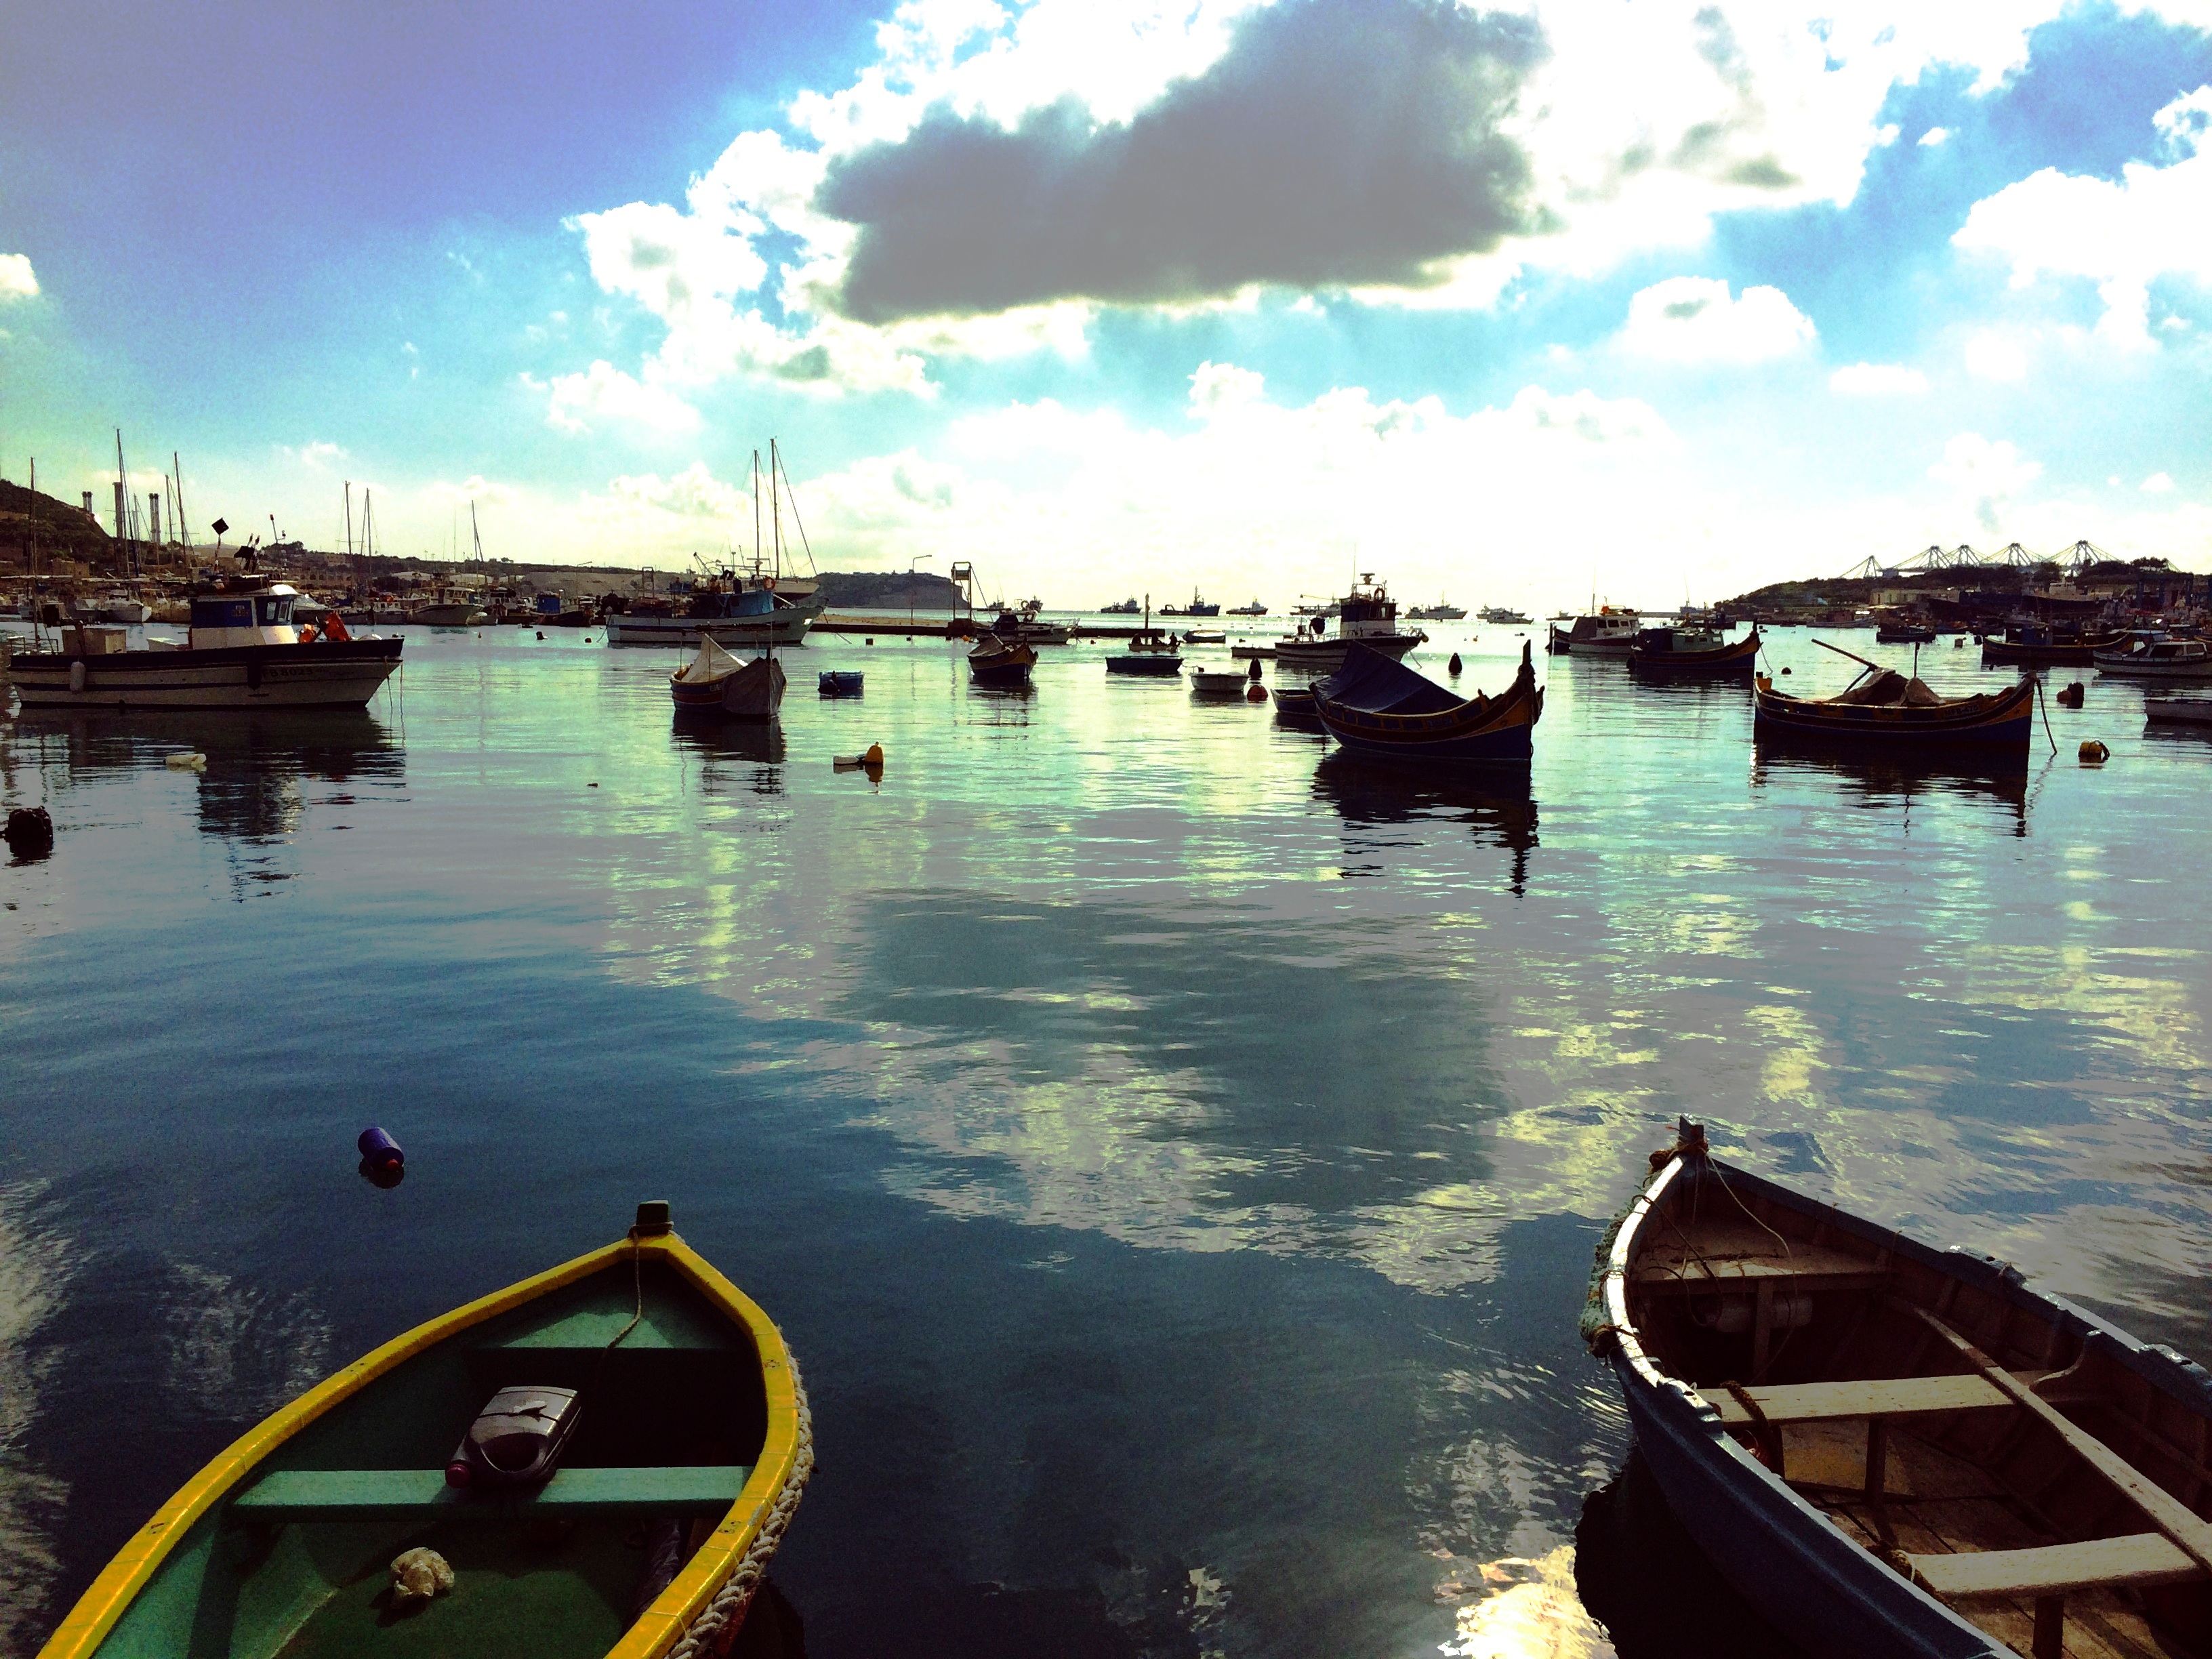
sea, coast, boat, river, dusk, evening, reflection, vehicle, bay, waterway, boating, watercraft, watercraft rowing